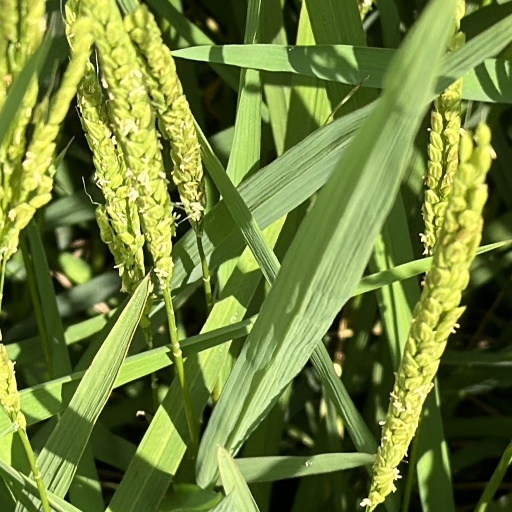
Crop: rice